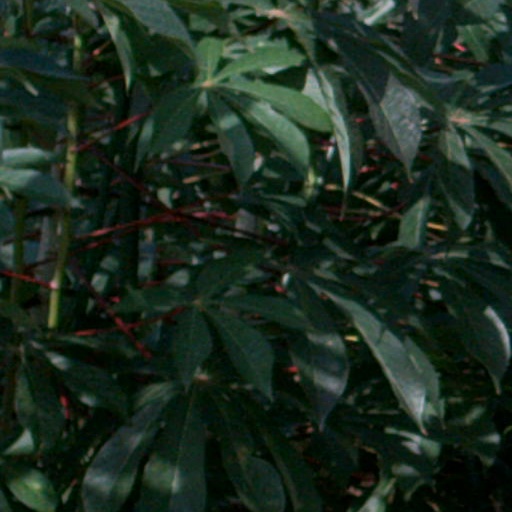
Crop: cassava